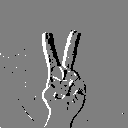
ASL letter: v